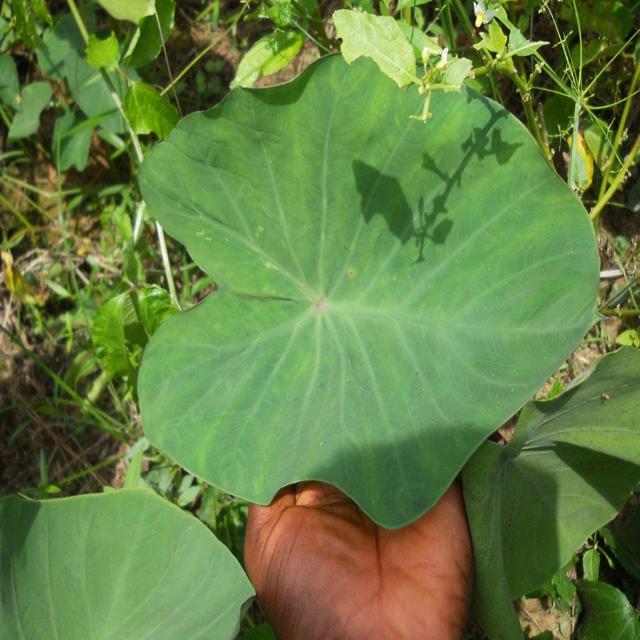
Label: Healthy